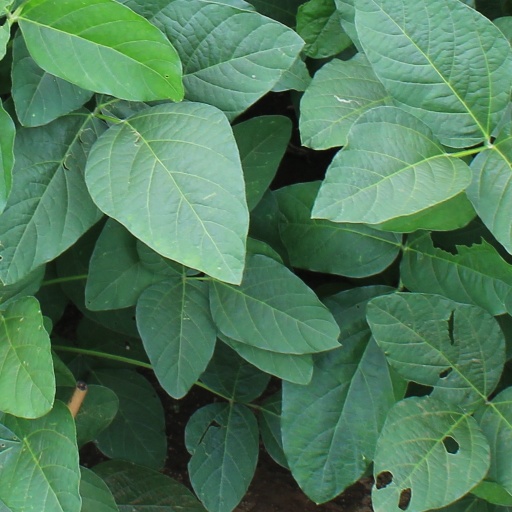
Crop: soybean